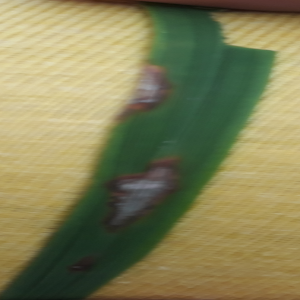
Disease: Blast